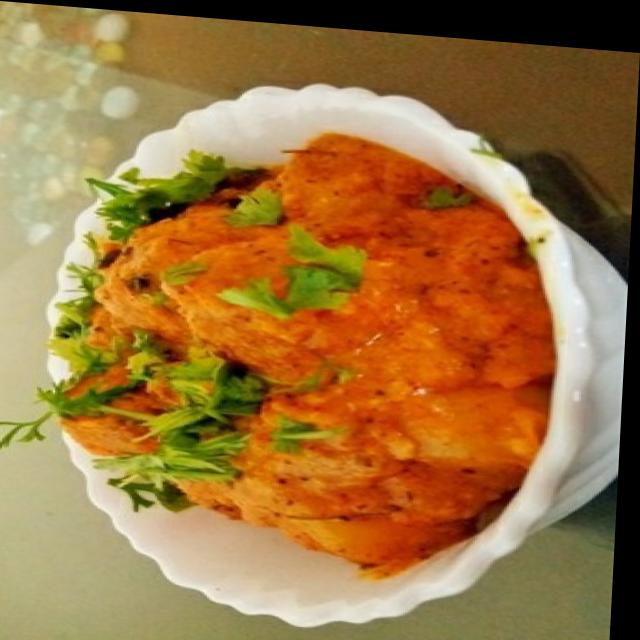
Dish: dum_aloo